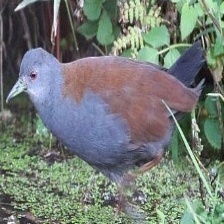
Species: BLACK TAIL CRAKE
Scientific name: AMAURORNIS BICOLOR